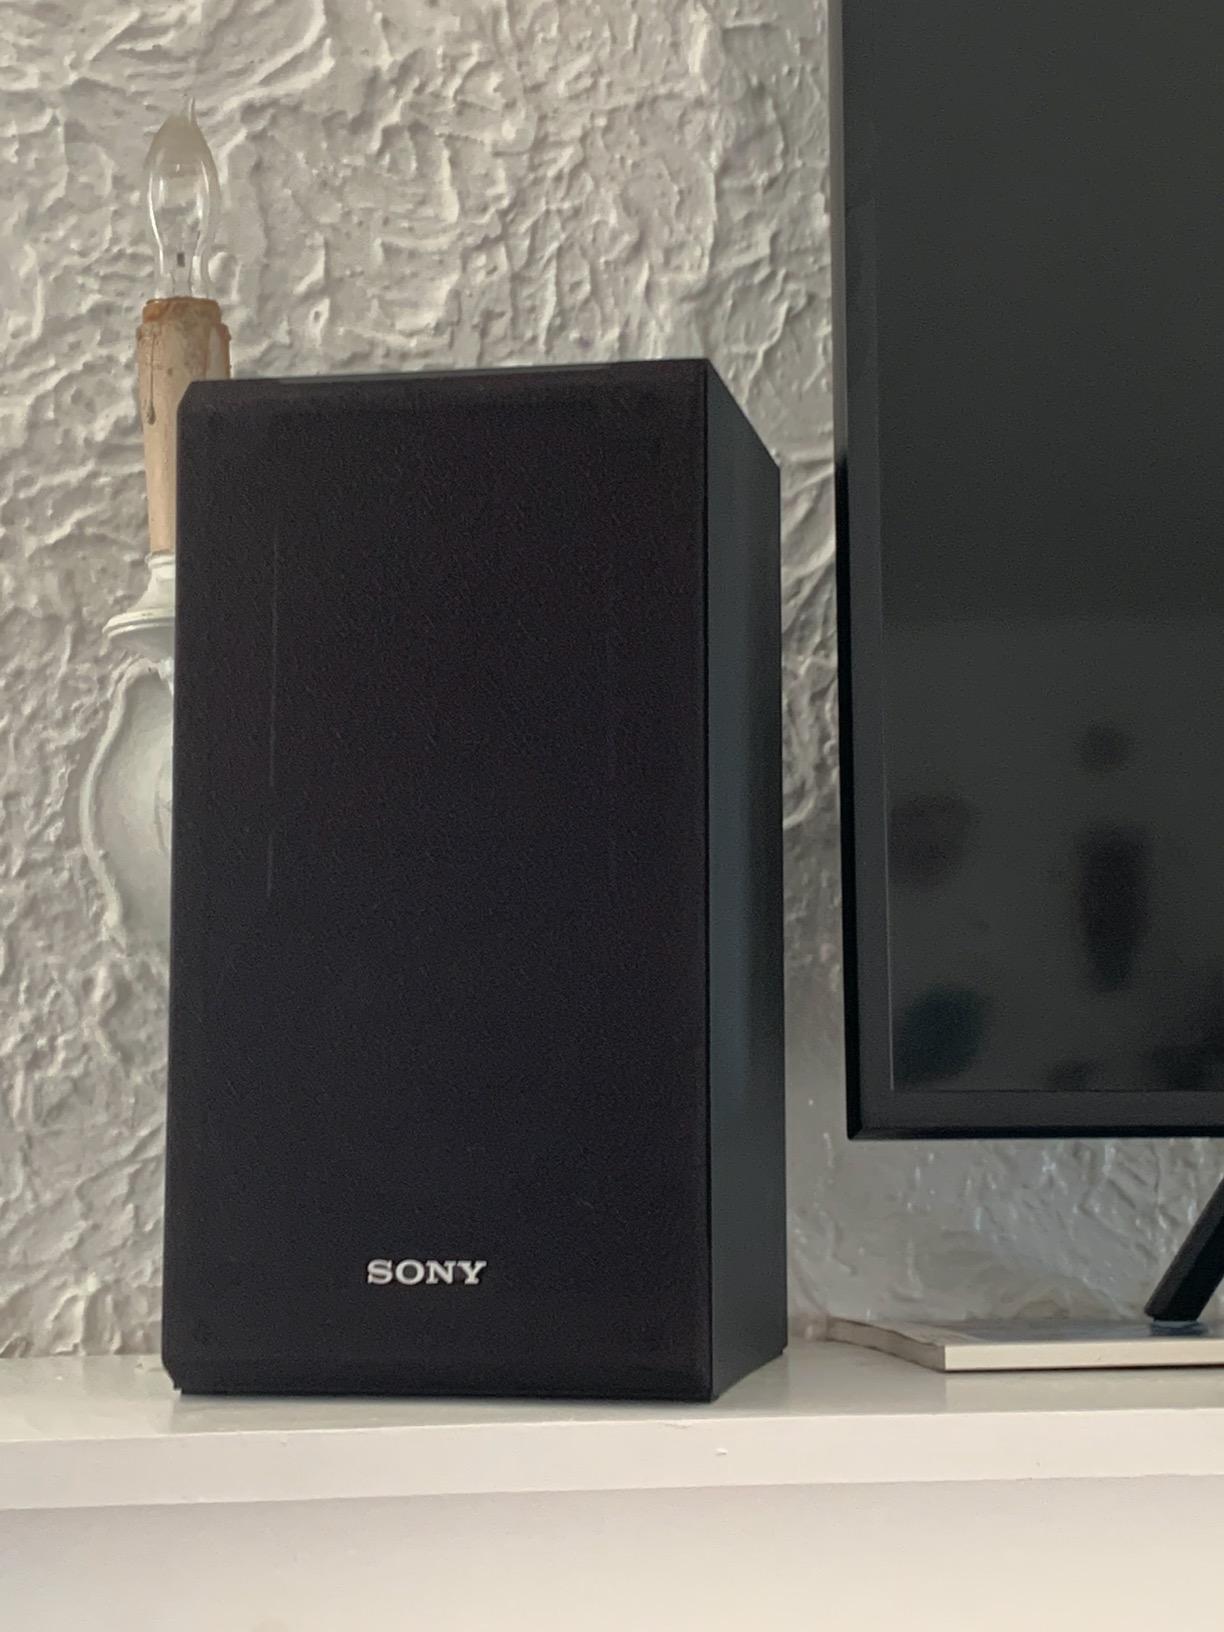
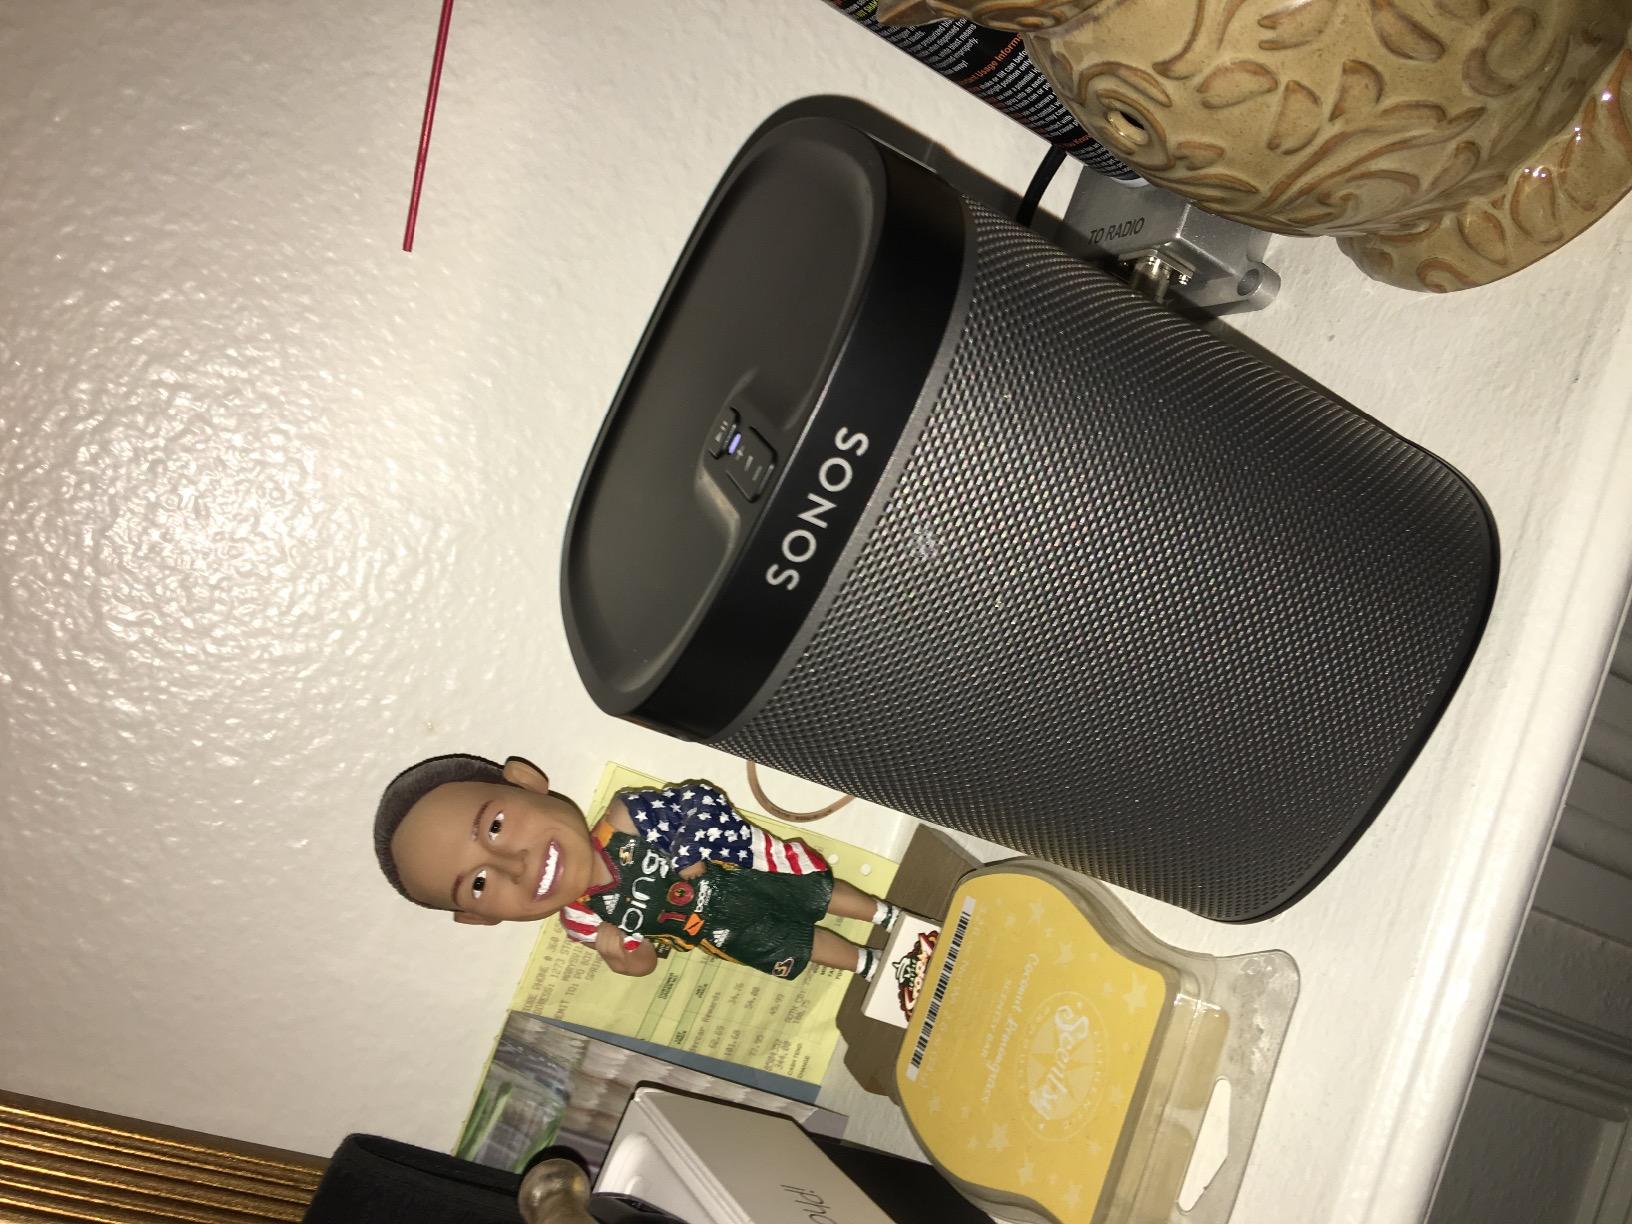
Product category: speaker
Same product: no